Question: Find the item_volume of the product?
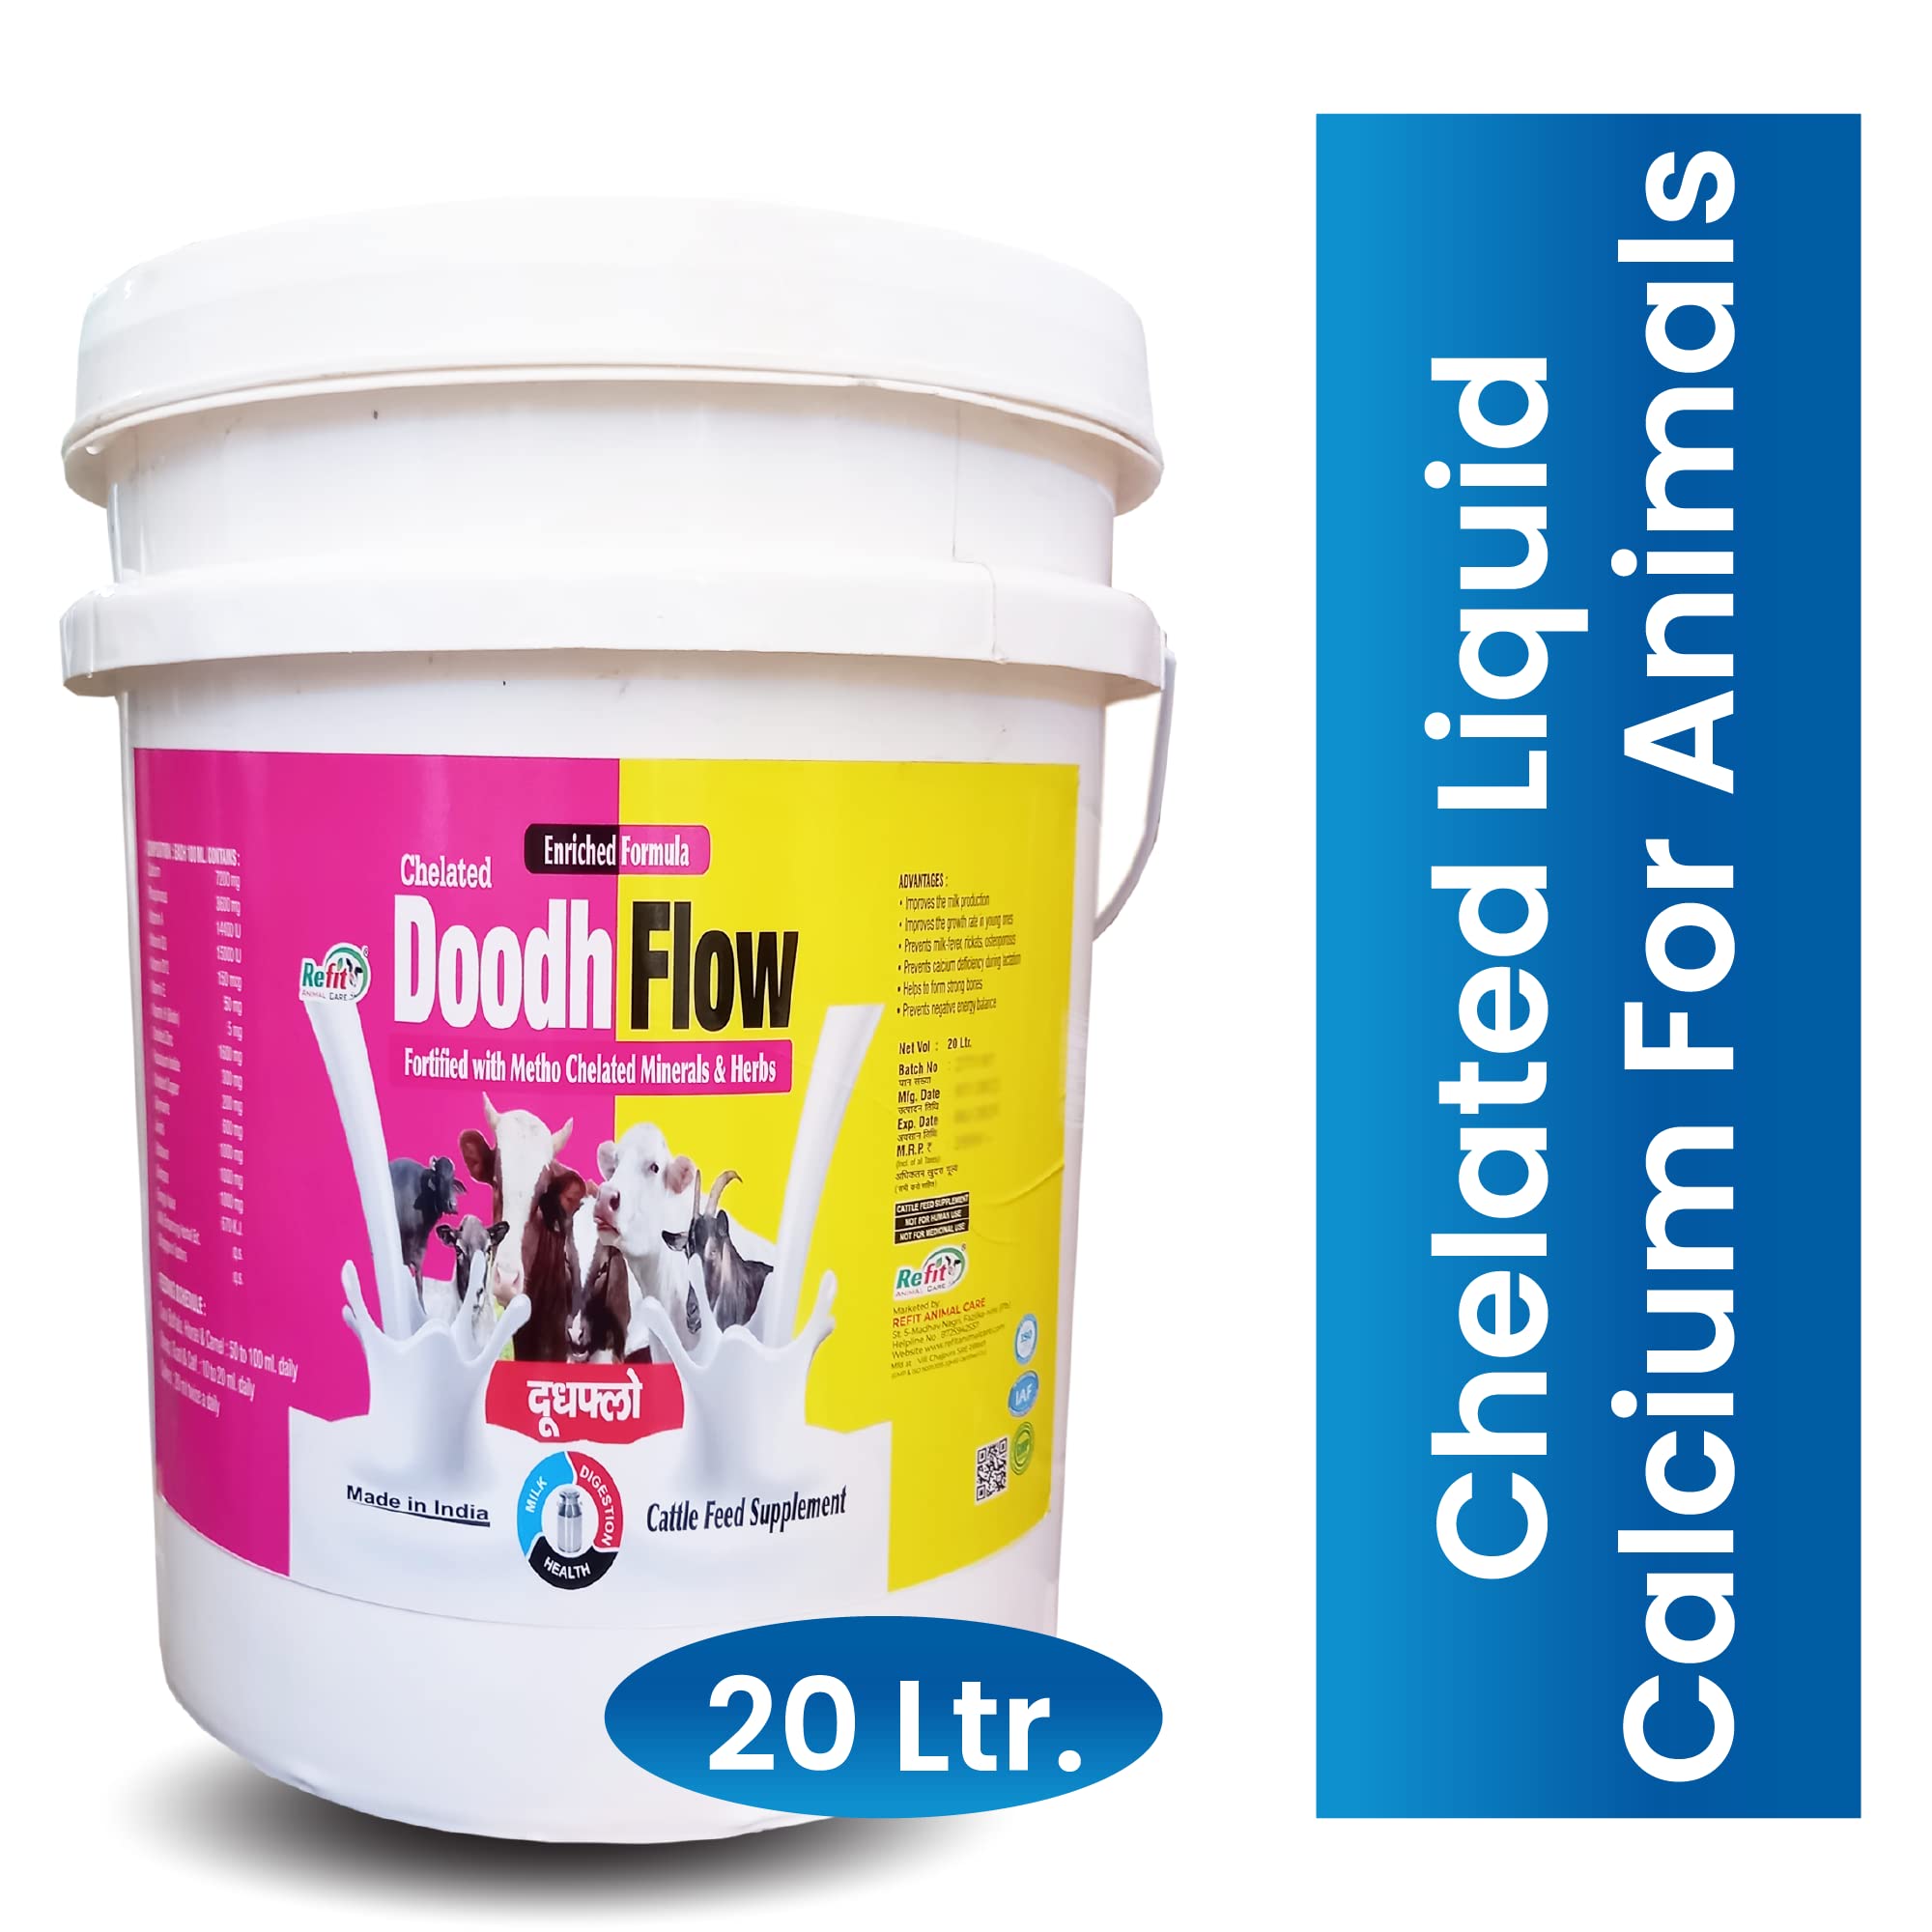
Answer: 20.0 litre